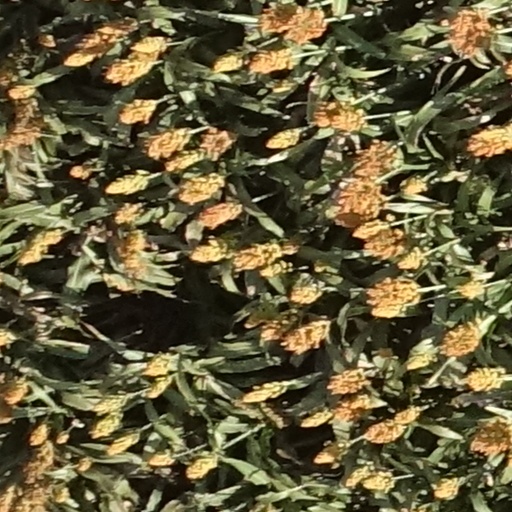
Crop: sorghum